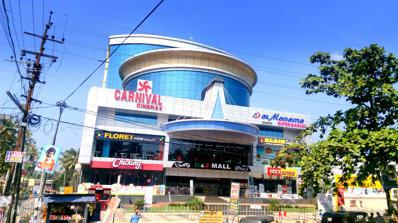
Building: H&J Mall
Country: Unknown
Year built: 2015
Shopping Mall in Karunagapally, Kerala H&J Mall H&J Mall Location Karunagappally, Kollam , India Coordinates 9°02′58″N 76°32′08″E / 9.049393°N 76.535552°E / 9.049393; 76.535552 Address Lalaji Junction Owner Hameedu Kunju No. of stores and services 25 + Total retail floor area 130,000 sq ft (12,000 m 2 ) No. of floors 10 Website www .hnjmall .com The H&J Mall is a shopping mall in Karunagappally in Kollam Metropolitan Area , India. The mall is owned by the NRI business man  from the Karunagappally, Mr. Hameed Kunju. The Mall is standing on the centre of the bustling trading town Karunagappally. It is the second shopping mall in Kollam Metropolitan Area. H&J Mall was inaugurated by film actor Mammootty on 29 March 2015. The 130,000 sq ft (12,000 m 2 ) 10-story mall is one of the important shopping destinations in Karunagappally. It features a My Cinemas theater, dining area, escalator and two lifts . References